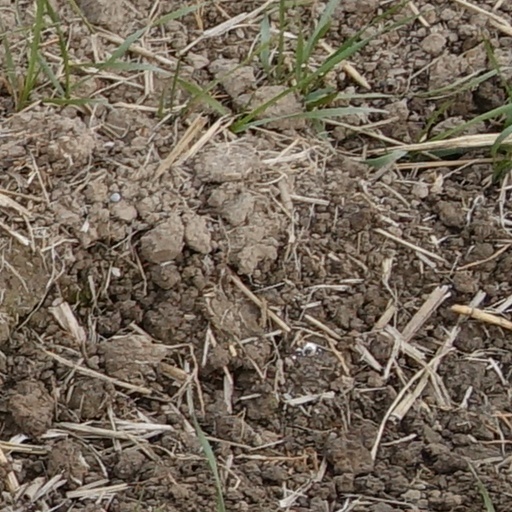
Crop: wheat